Stefanie DeLeo

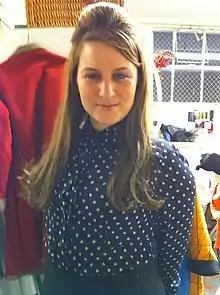
DeLeo backstage in her 1960s costume for Curtain Call's 2011 production of Noel Coward's "Waiting in the Wings"

Stefanie DeLeo (born April 22, 1982) is an American author and playwright known primarily for her published play on autism, "Worth a Thousand Words" published in 2010 through JAC NEED Publishers. In September 2017, she was published in the newest Chicken Soup for the Soul: Dreams and the Unexplainable edition. She is also the playwright of the comedic play Answer the Question, Iris and a contributing author to an SAT Prep book. Additionally, she has been a guest blogger on Melibee Global, reflecting on her time abroad. Stefanie was also a returned Peace Corps Volunteer having lived and worked in South African town of Kuruman for two and a half years, where she is listed as a notable resident.